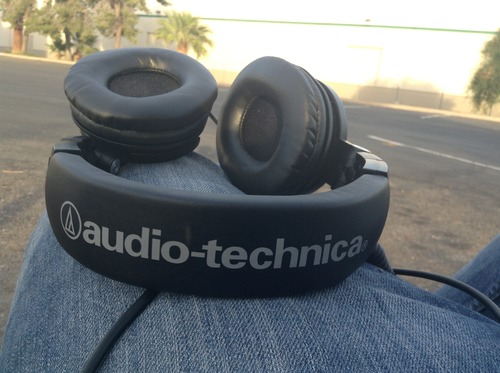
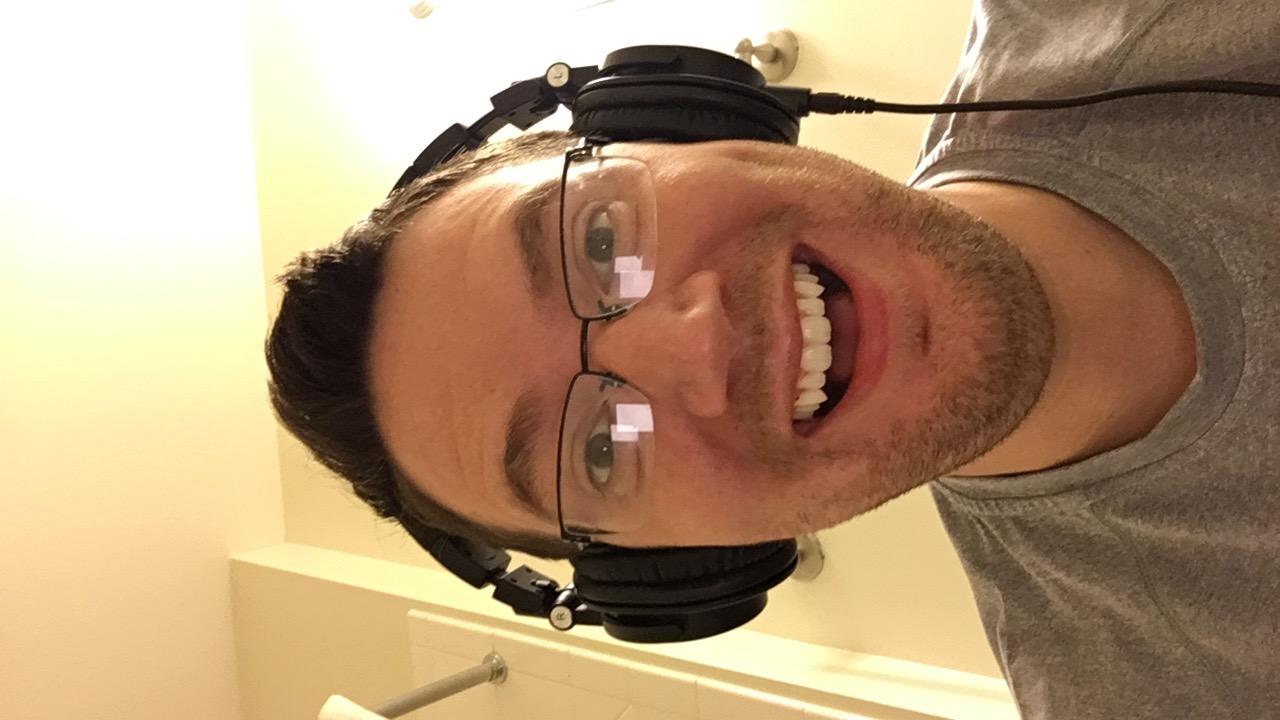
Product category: headphones
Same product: no